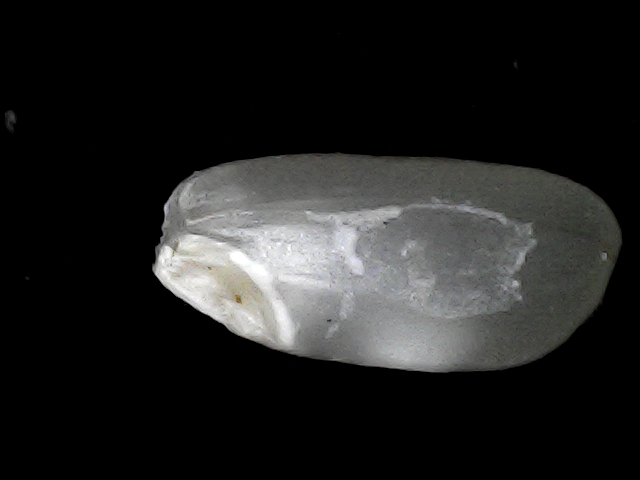
Rice variety: BD33